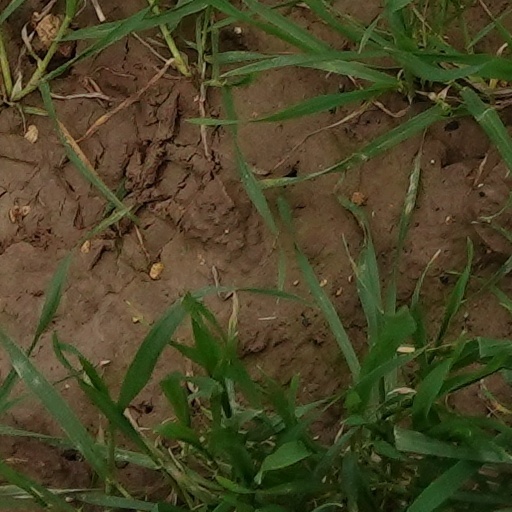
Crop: wheat